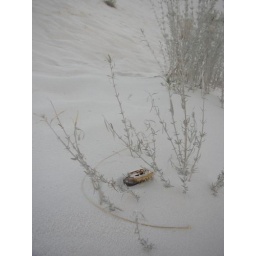
The foxes, lizards and plants that lived in White Sands ntl monument adapted to the whiteness